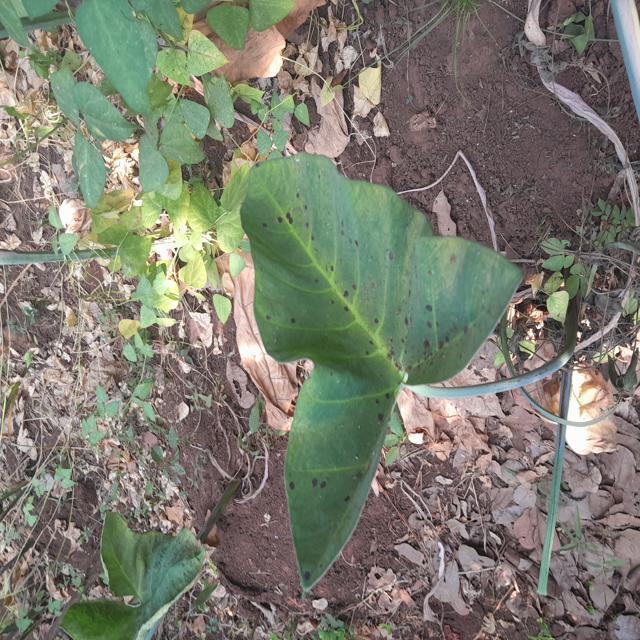
Label: Healthy